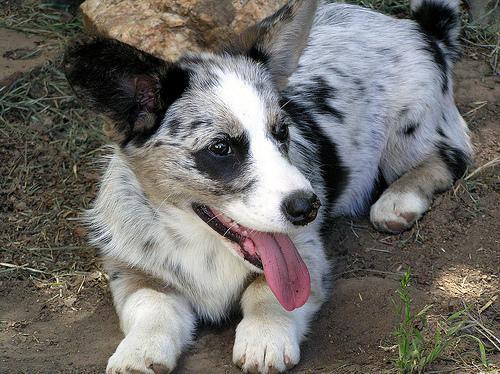
Cardigan